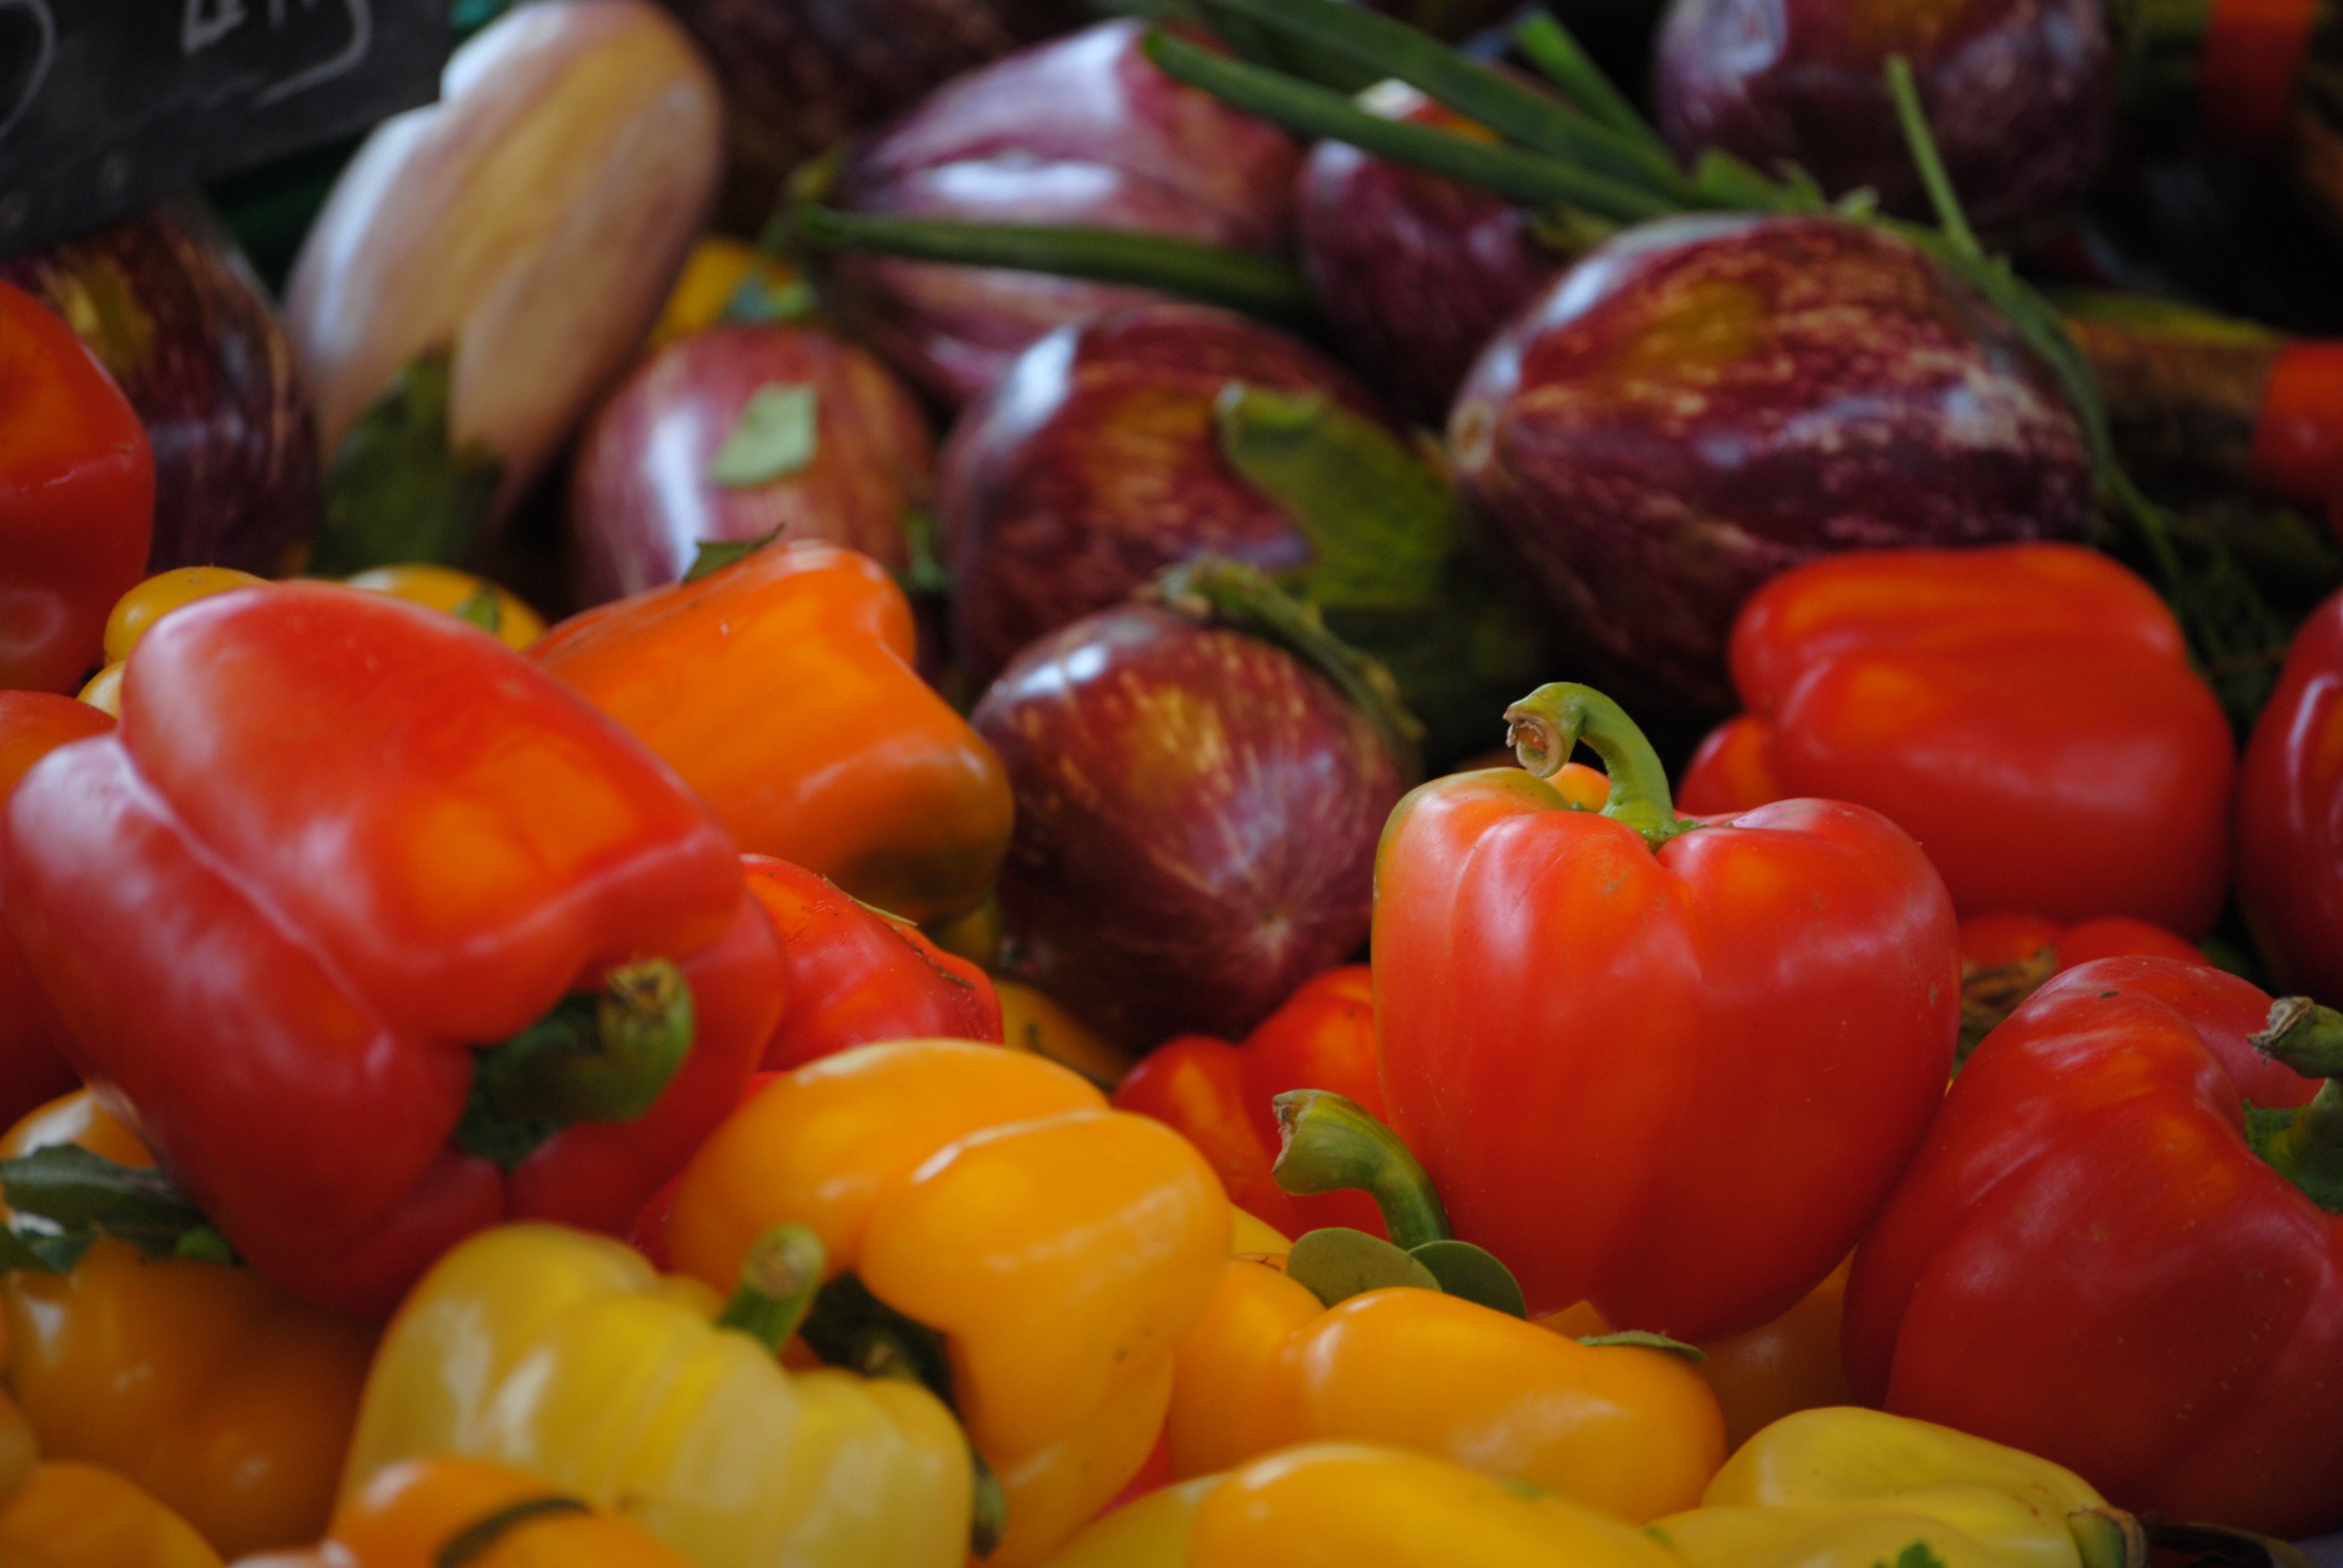
plant, fruit, dish, food, produce, vegetable, market, cook, vegetables, peppers, vitamins, paprika, eggplant, flowering plant, land plant, peperoncini, bell peppers and chili peppers